McCoy House (Franklin, West Virginia)

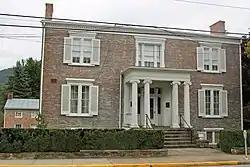

The McCoy House, also known as Franklin Town Office or Pendleton County Library, is a historic home located at Franklin, Pendleton County, West Virginia. It was built in 1848, and is a two- to three-story, L-shaped, brick building in the Greek Revival-style. It features a one-bay entrance portico with two sets of double Ionic order columns. A three-story porch is incorporated into the northeastern section.